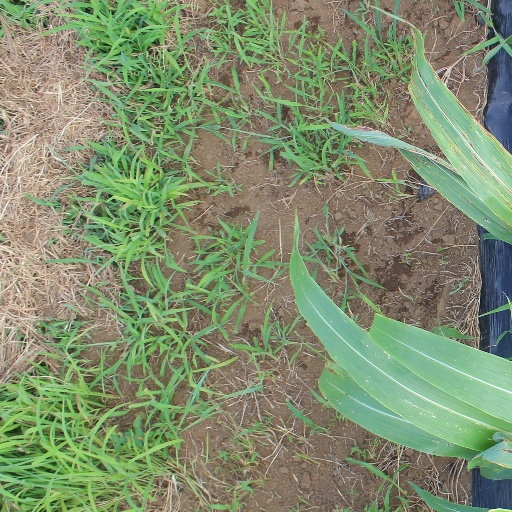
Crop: sorghum